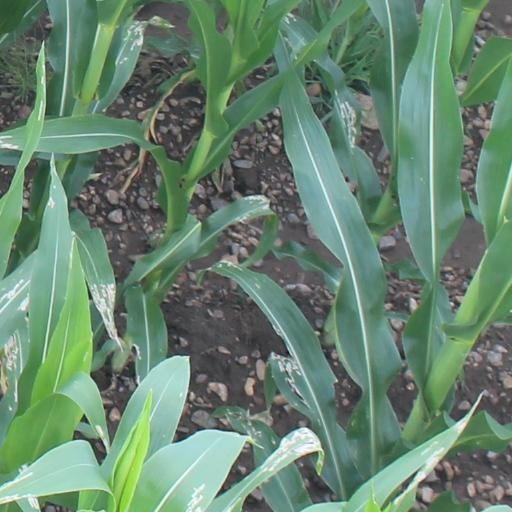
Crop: maize; corn